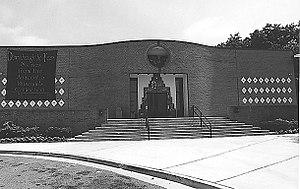
Le musée d'Anacostia est un musée de Washington aux États-Unis.